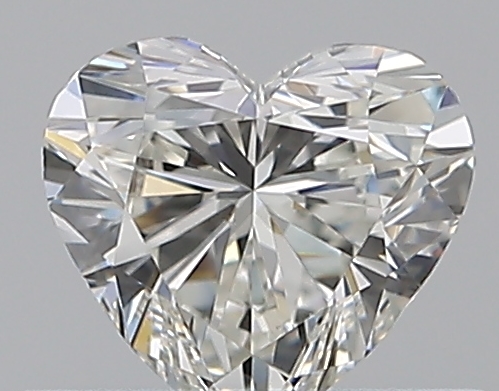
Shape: heart
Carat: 0.5
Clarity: VS1
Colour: I
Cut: EX
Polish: EX
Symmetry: VG
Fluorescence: N
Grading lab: GIA
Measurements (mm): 4.96 x 5.4 x 3.12